7-Eleven

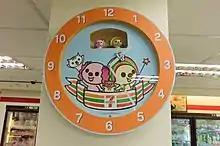
A 7-Eleven clock featuring cartoons of Open-Chan (right) and his friends (left)

In the Philippines, 7-Eleven was run by the Philippine Seven Corporation (PSC). Its first store, located at the corner of EDSA and Kamias Road in Quezon City, opened on February 29, 1984.